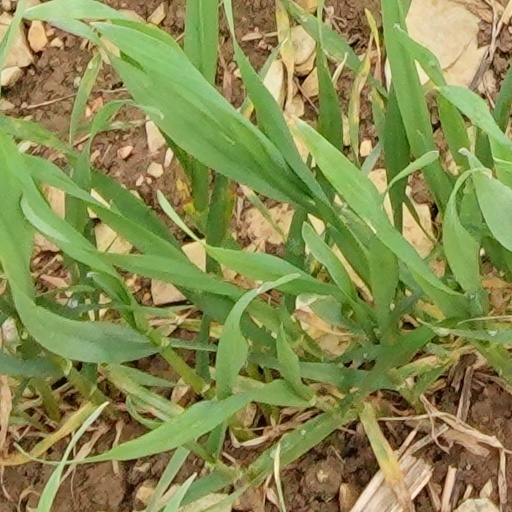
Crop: wheat